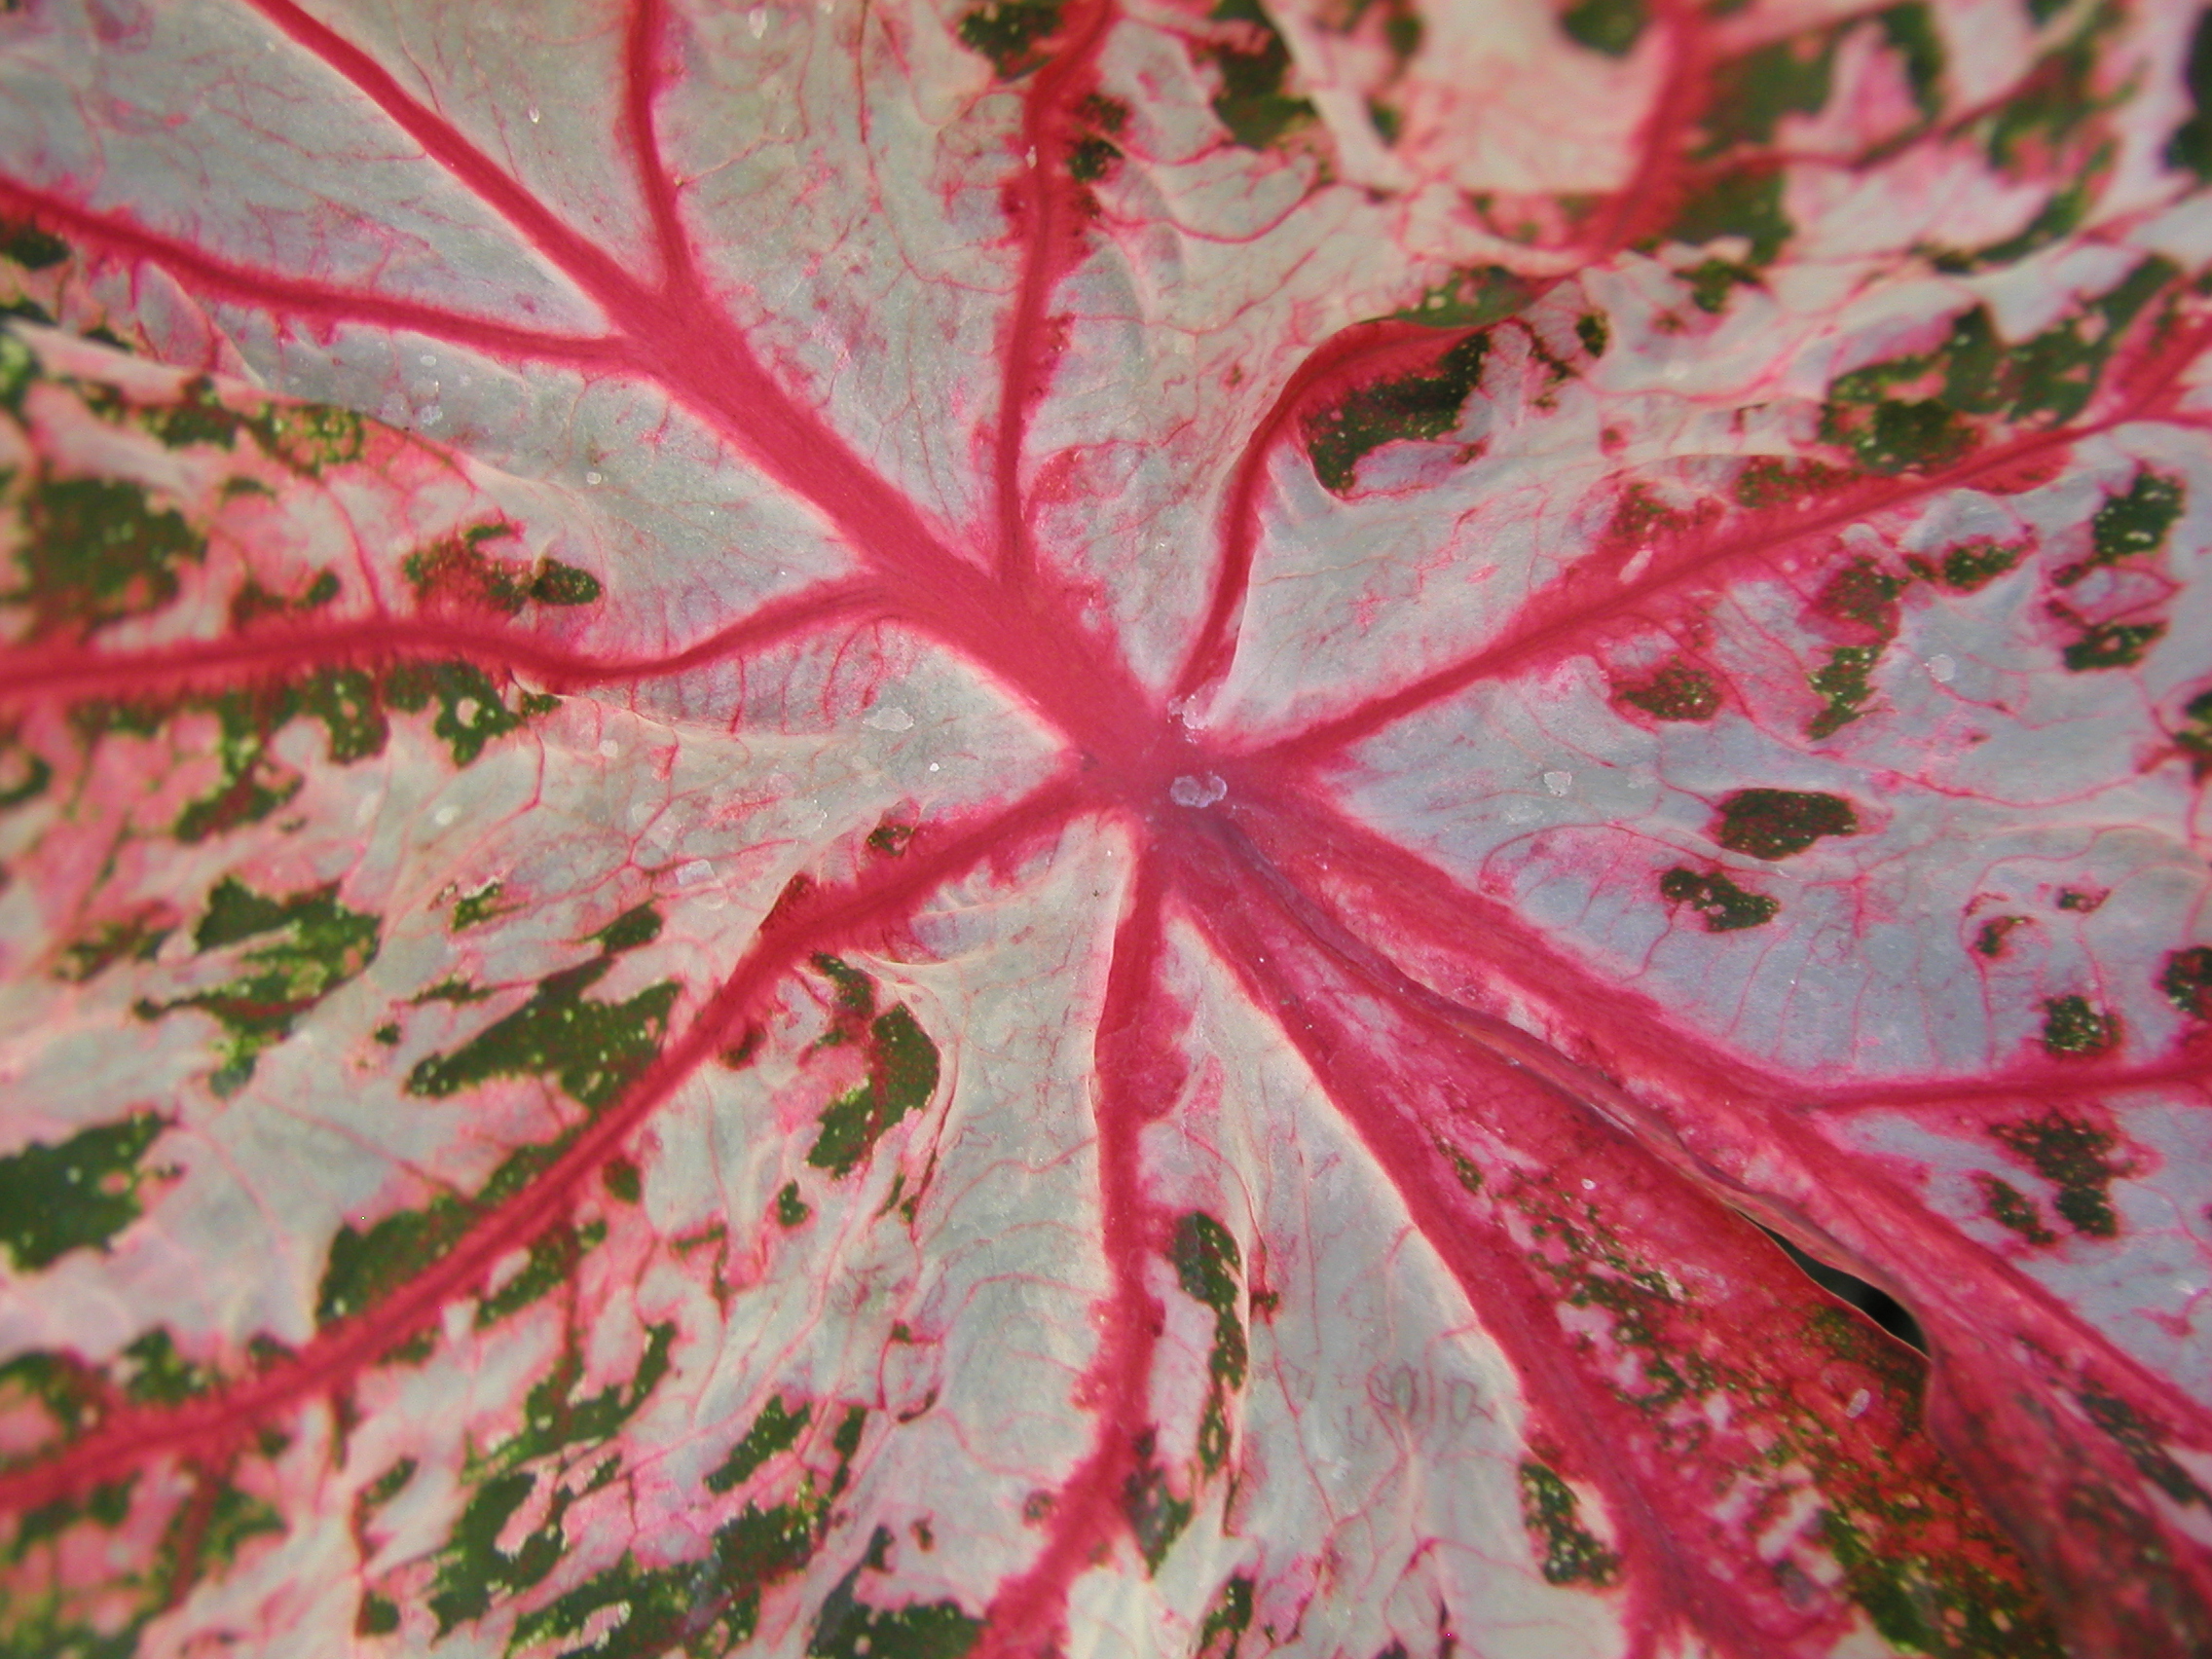
tree, branch, plant, leaf, flower, petal, red, autumn, pink, season, maple tree, maple leaf, shrub, florida, flowering plant, woody plant, land plant